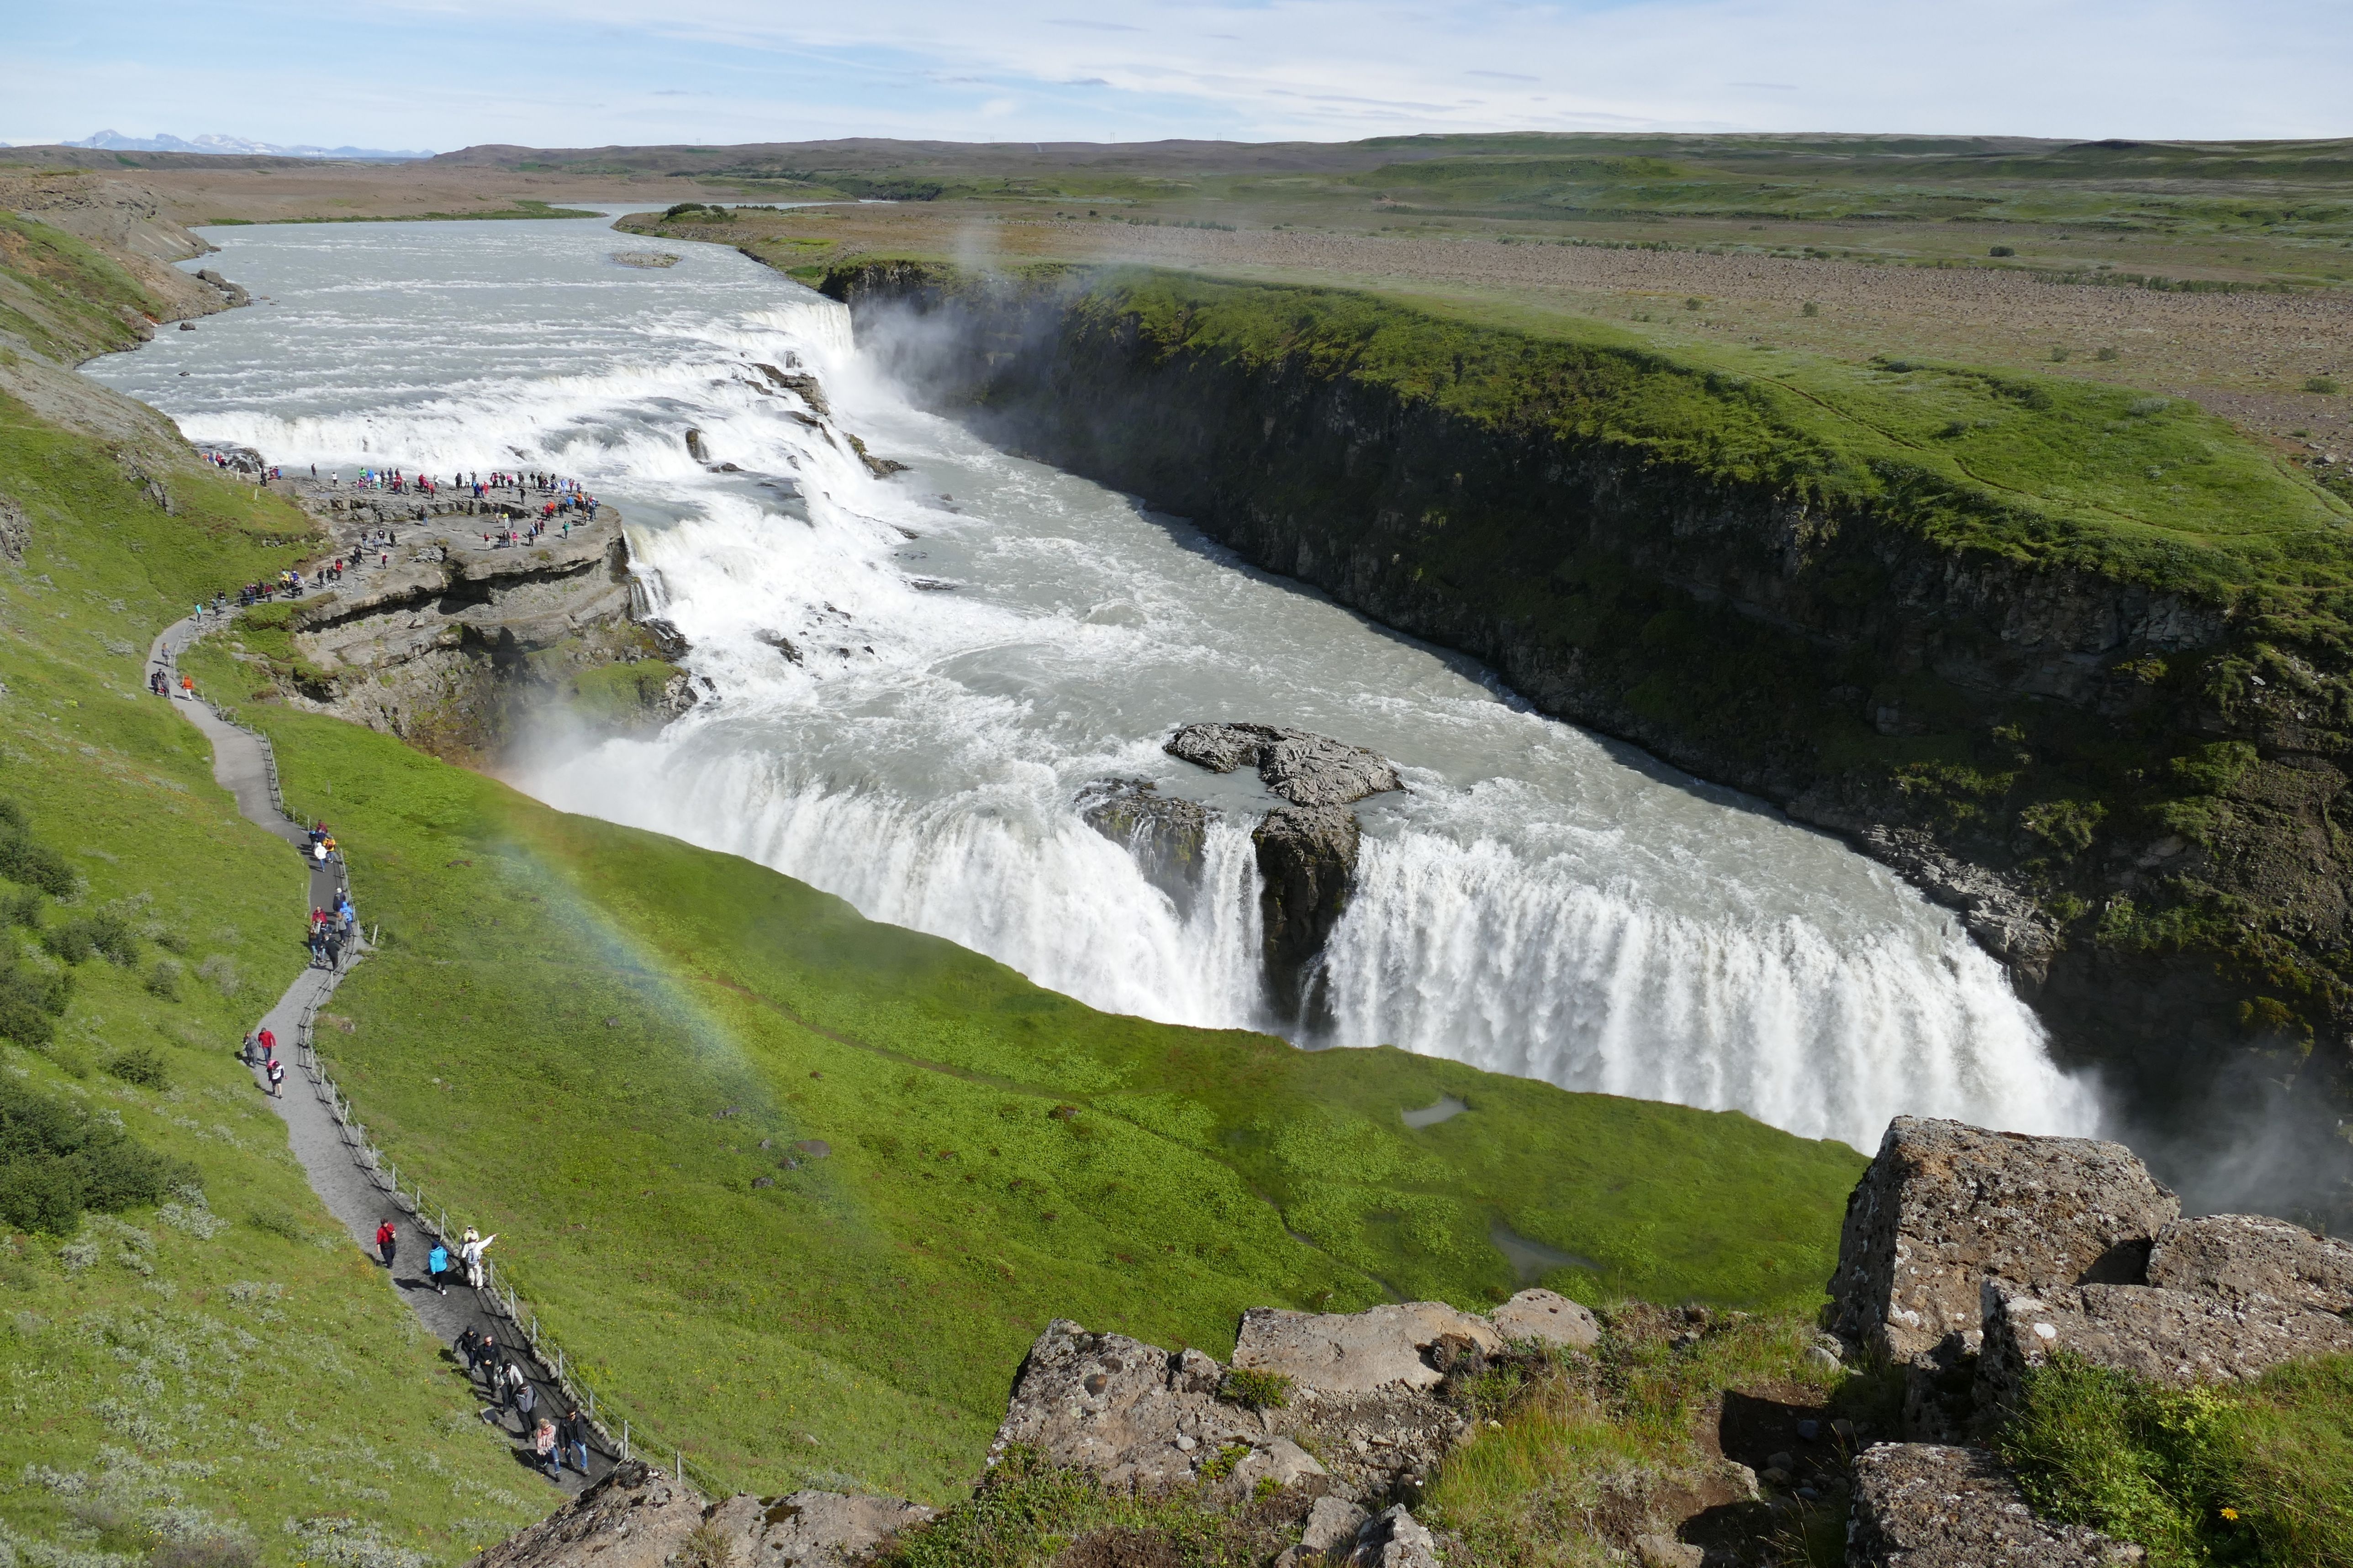
landscape, coast, water, nature, waterfall, river, cliff, iceland, reservoir, terrain, body of water, plateau, water feature, gullfoss, force of nature, enormous, water power, geological phenomenon